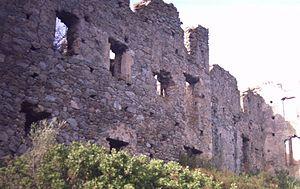
Les ruines du château de Coasina, en Haute-Corse (vue partielle)